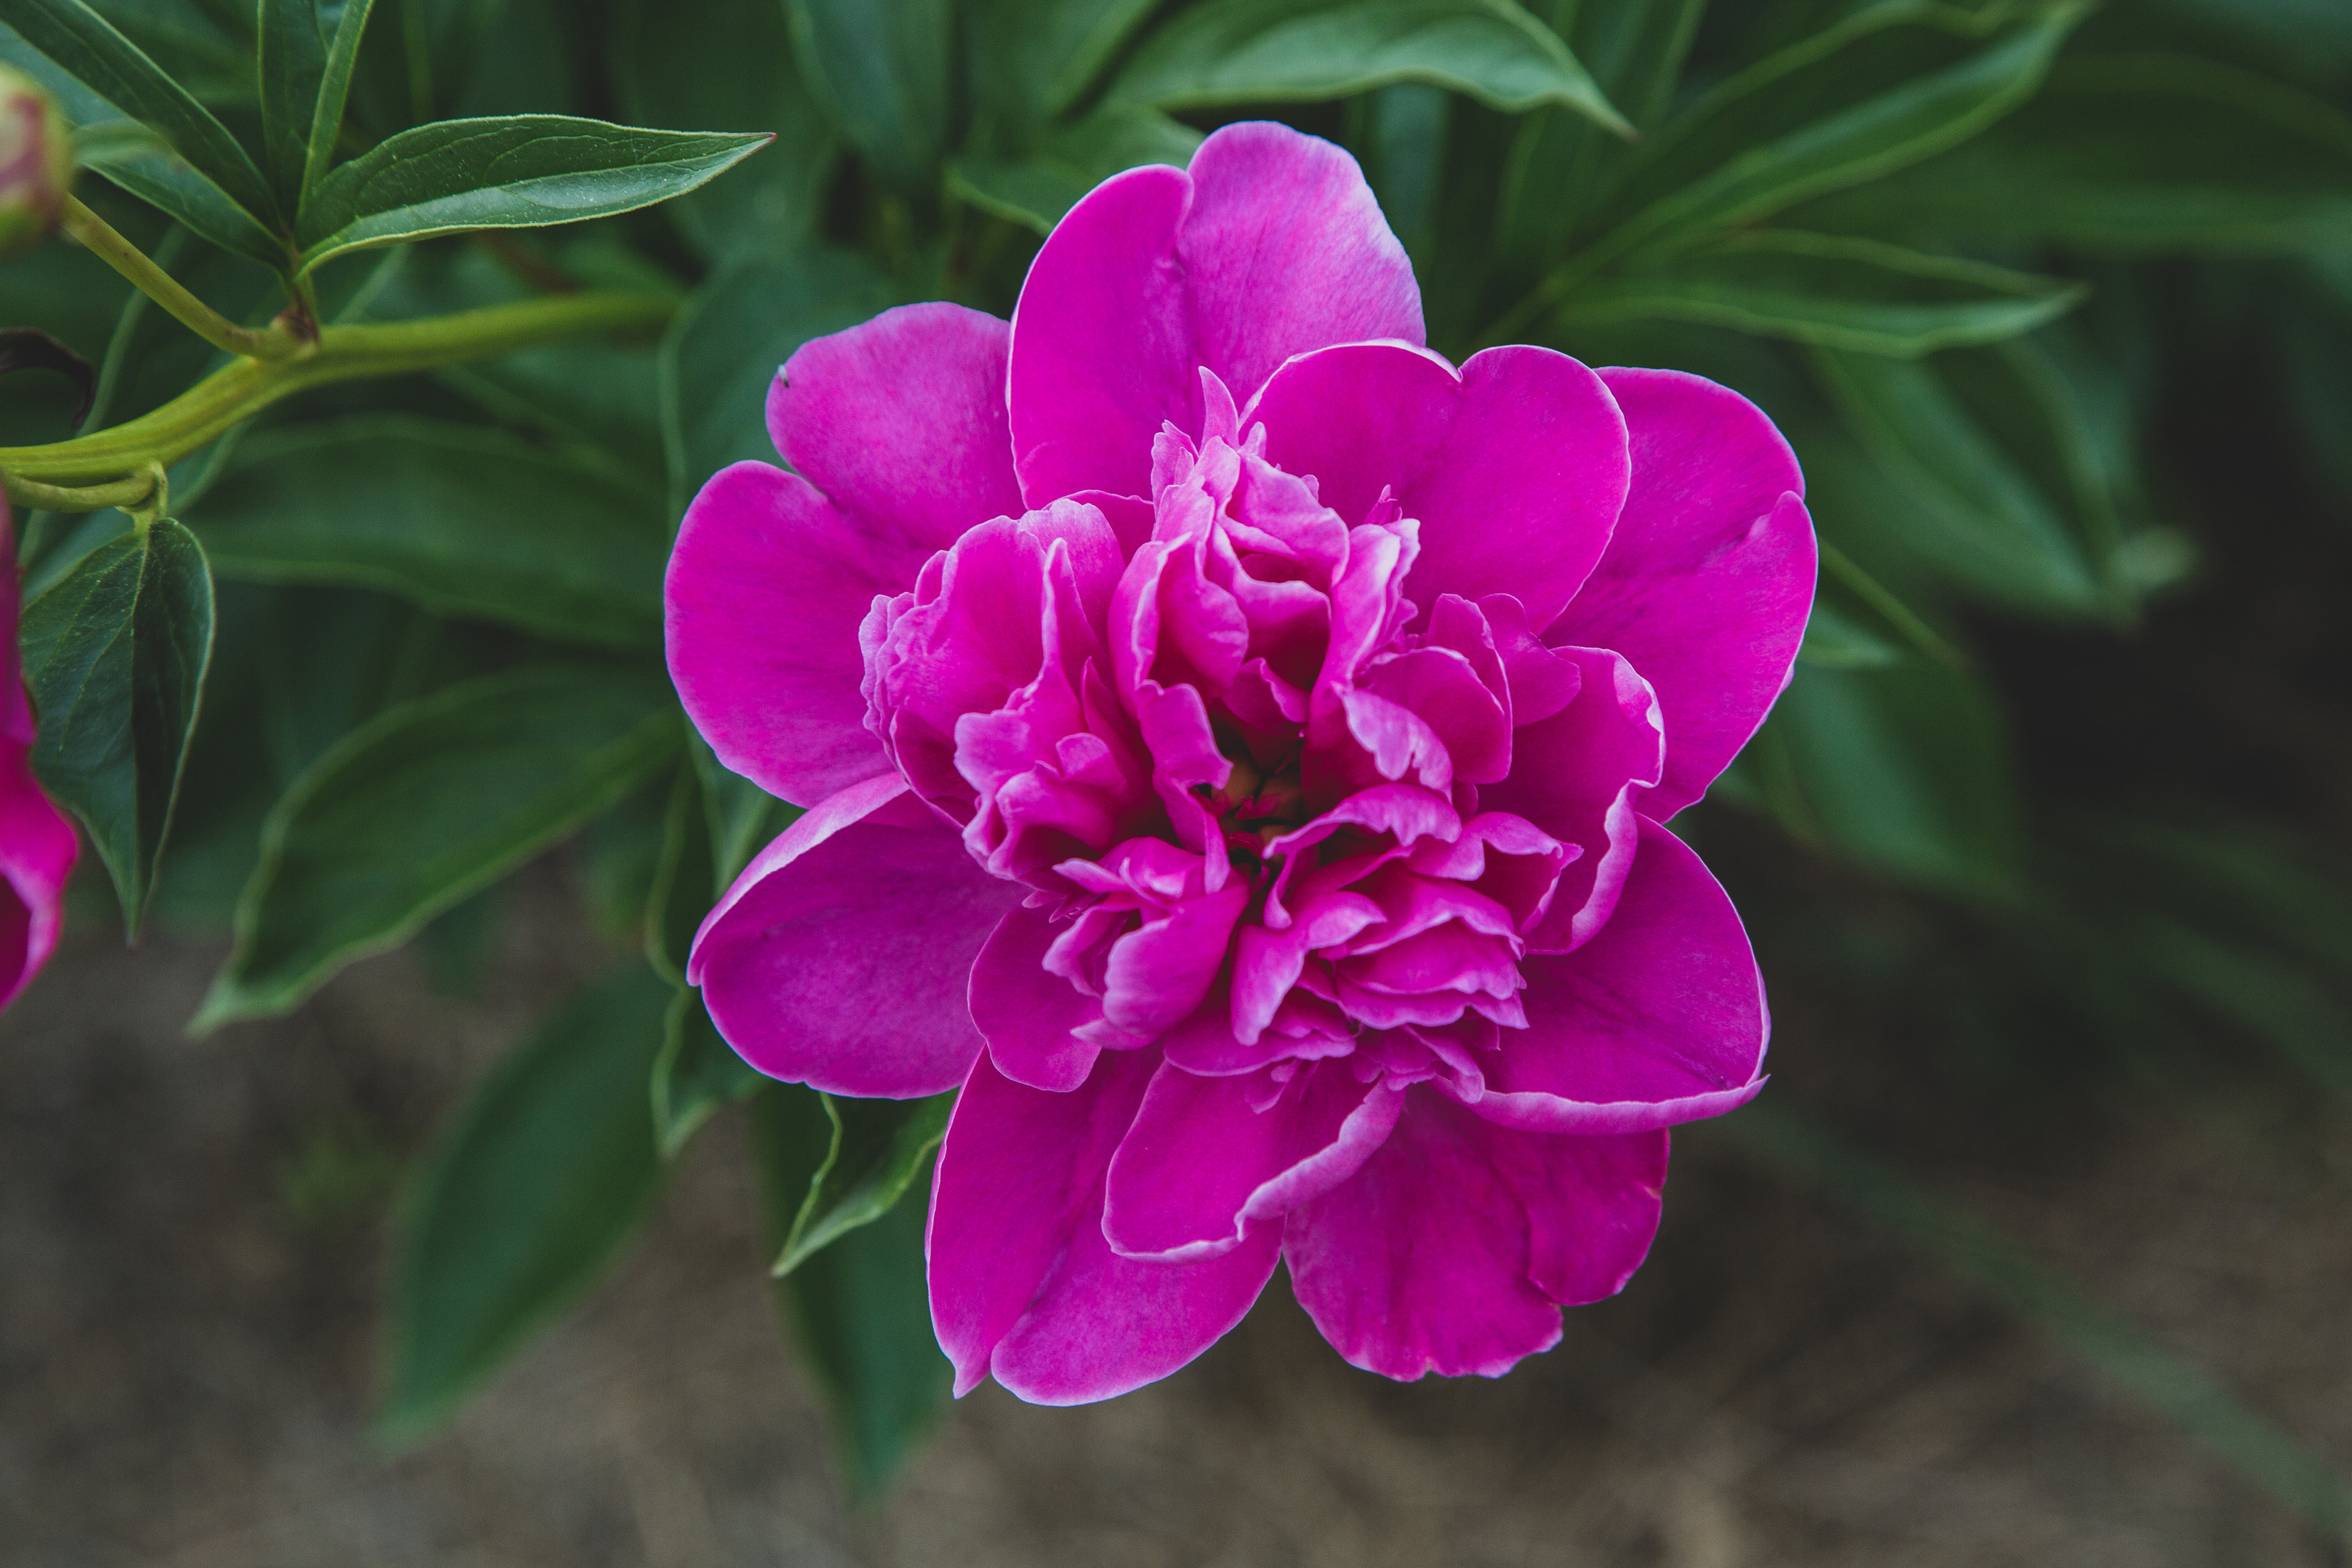
flower, petal, flowering plant, pink, plant, common peony, rose family, Chinese peony, rosa gallica, rose, magenta, peony, rose order, subshrub, pink family